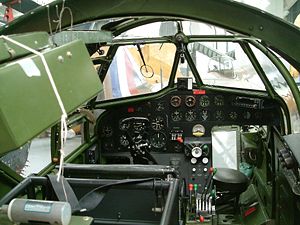
Bristol Blenheim / Udformning og udvikling
Blenheim Mk IV cockpit. Bemærk asymmetrien i instrumentpanelet, som viser det område som var fjernet foran piloten. Man kan se kanonsigtet for de fremadrettede maskingeværer.
Bristol Blenheim var et britisk let bombefly, som blev udformet og bygget af Bristol Aeroplane Company. Flyet blev brugt i stort omfang i de første år af 2. Verdenskrig. Det blev senere ombygget til en vellykket langtrækkende jager og natjager. En canadisk version ved navn Bolingbroke blev brugt til antiubådskrig og som træningsfly. Det var et af de første britiske fly, som var udstyret med bærende stressed skin-metalkonstruktion, optrækkeligt landingsstel, flaps, elektrisk drevet maskingeværkuppel og propeller med variabel stigning.